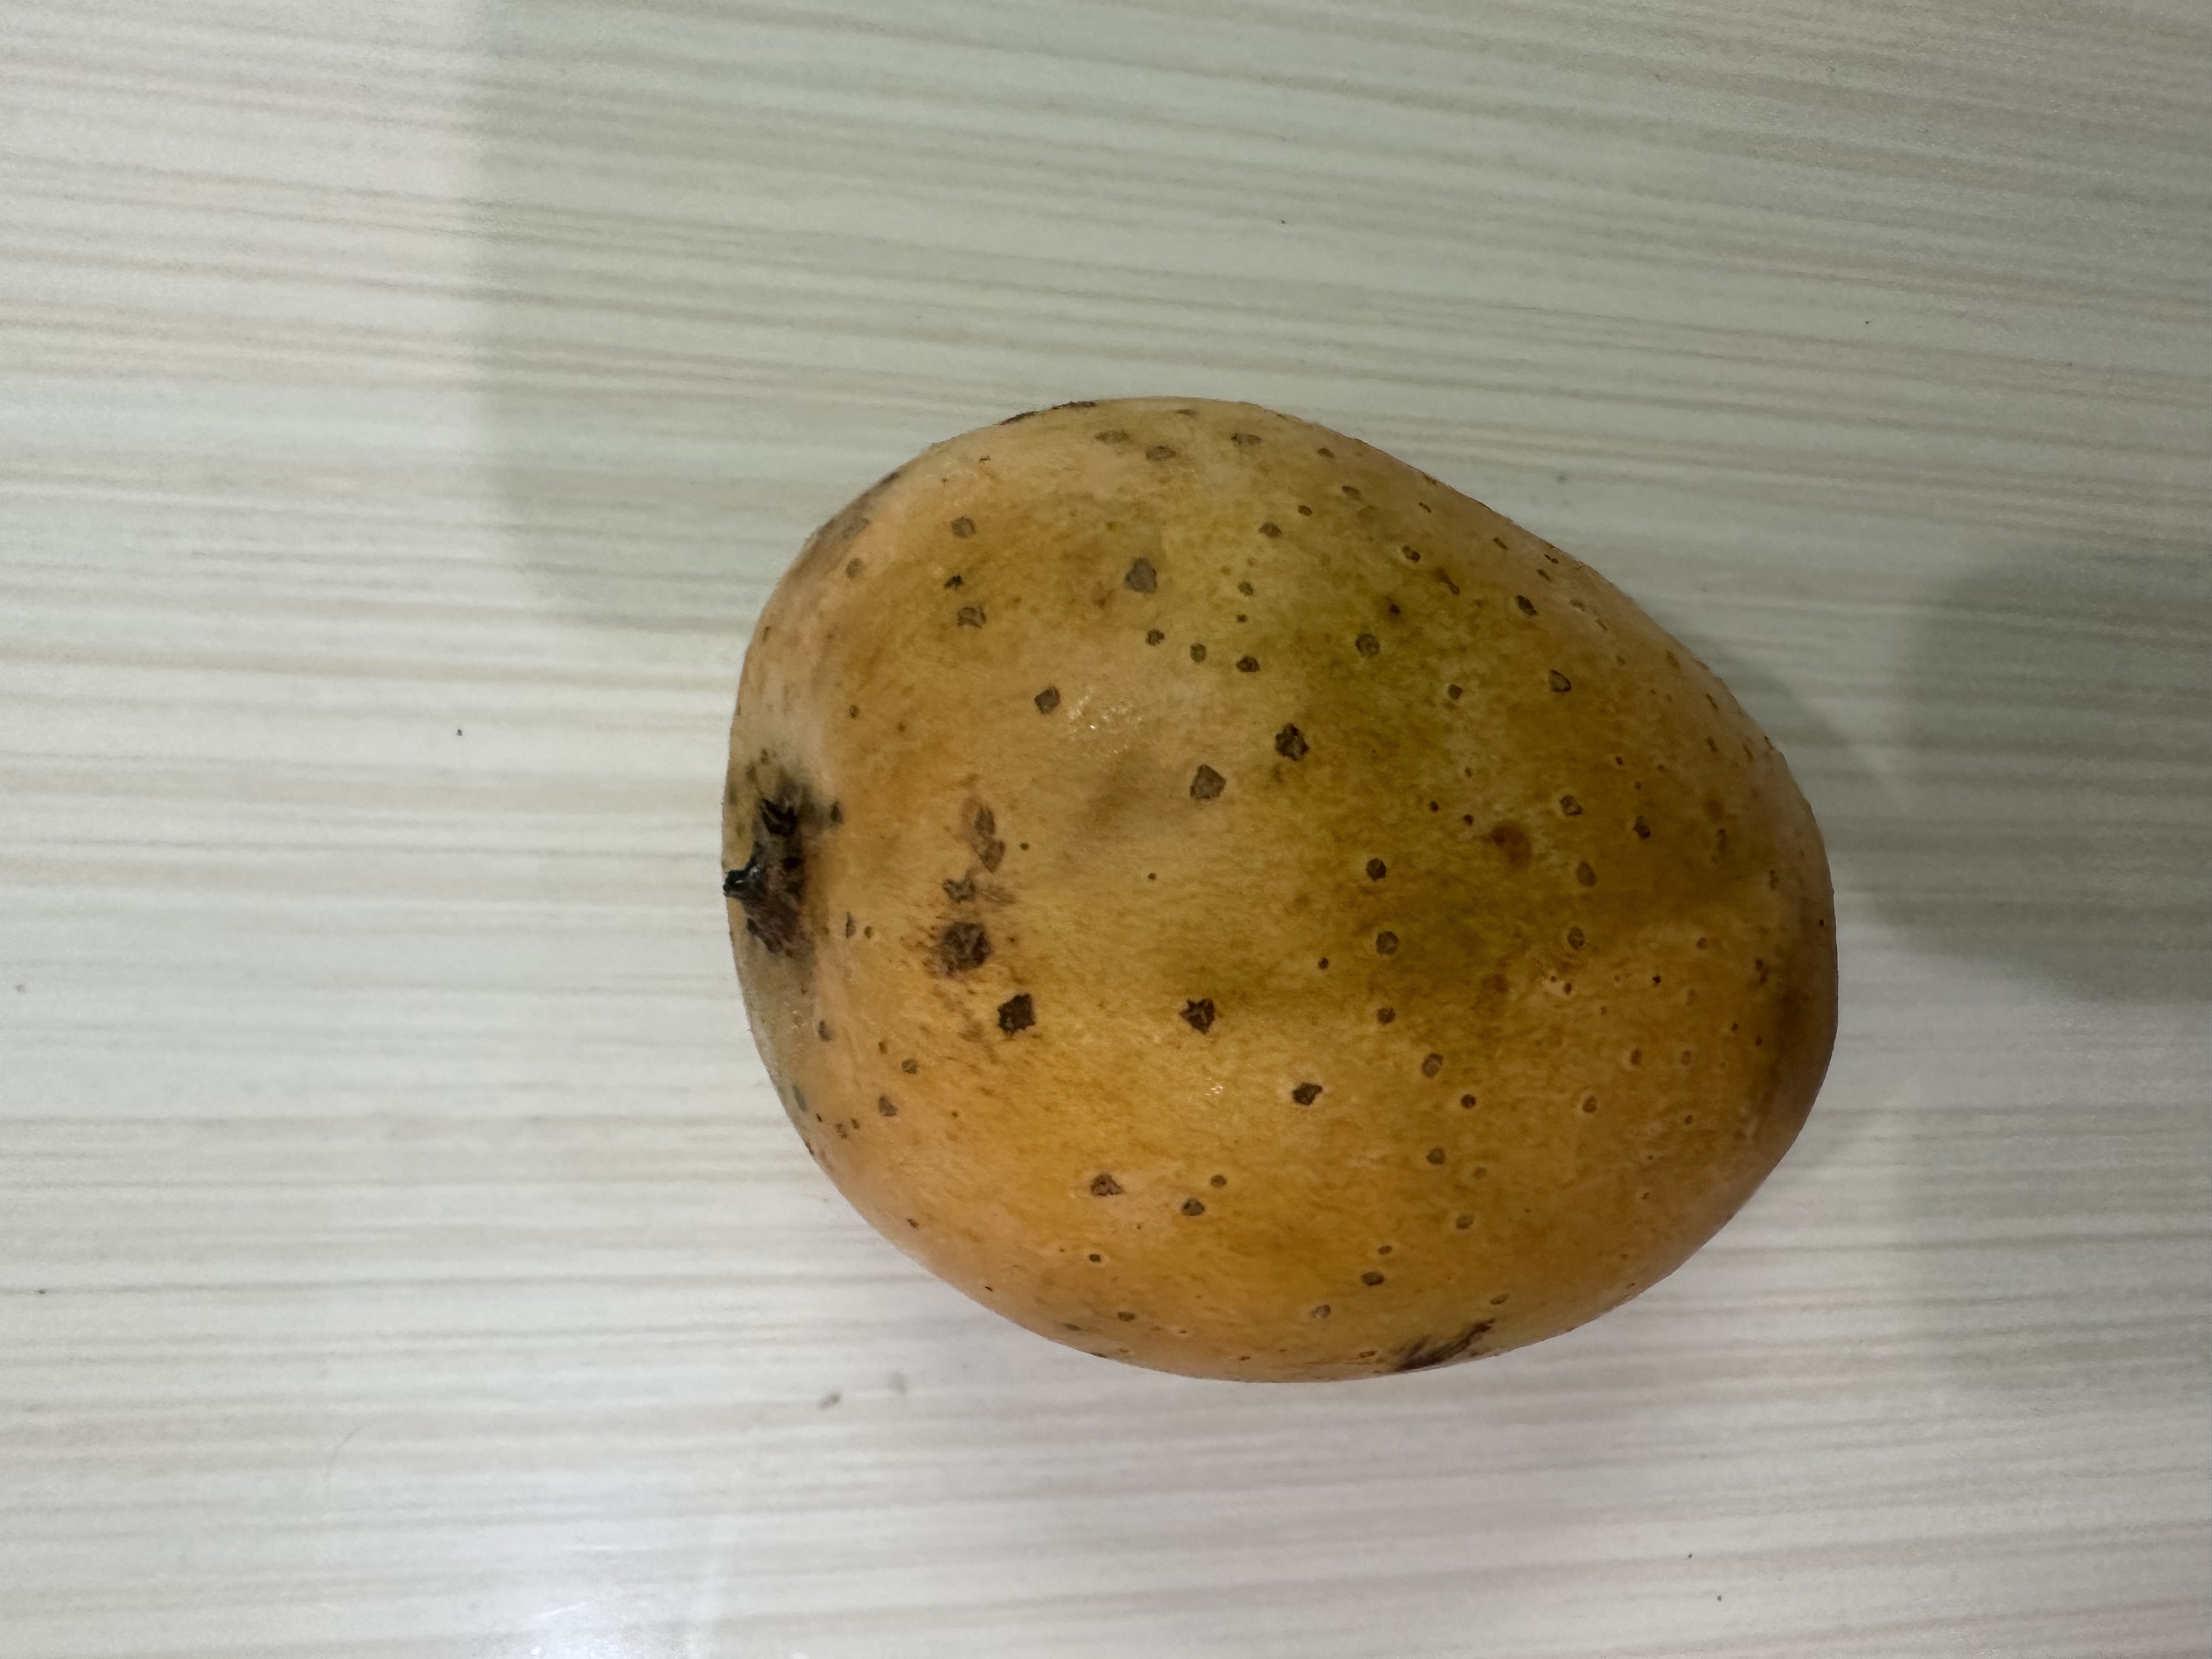
Mango variety: Langra